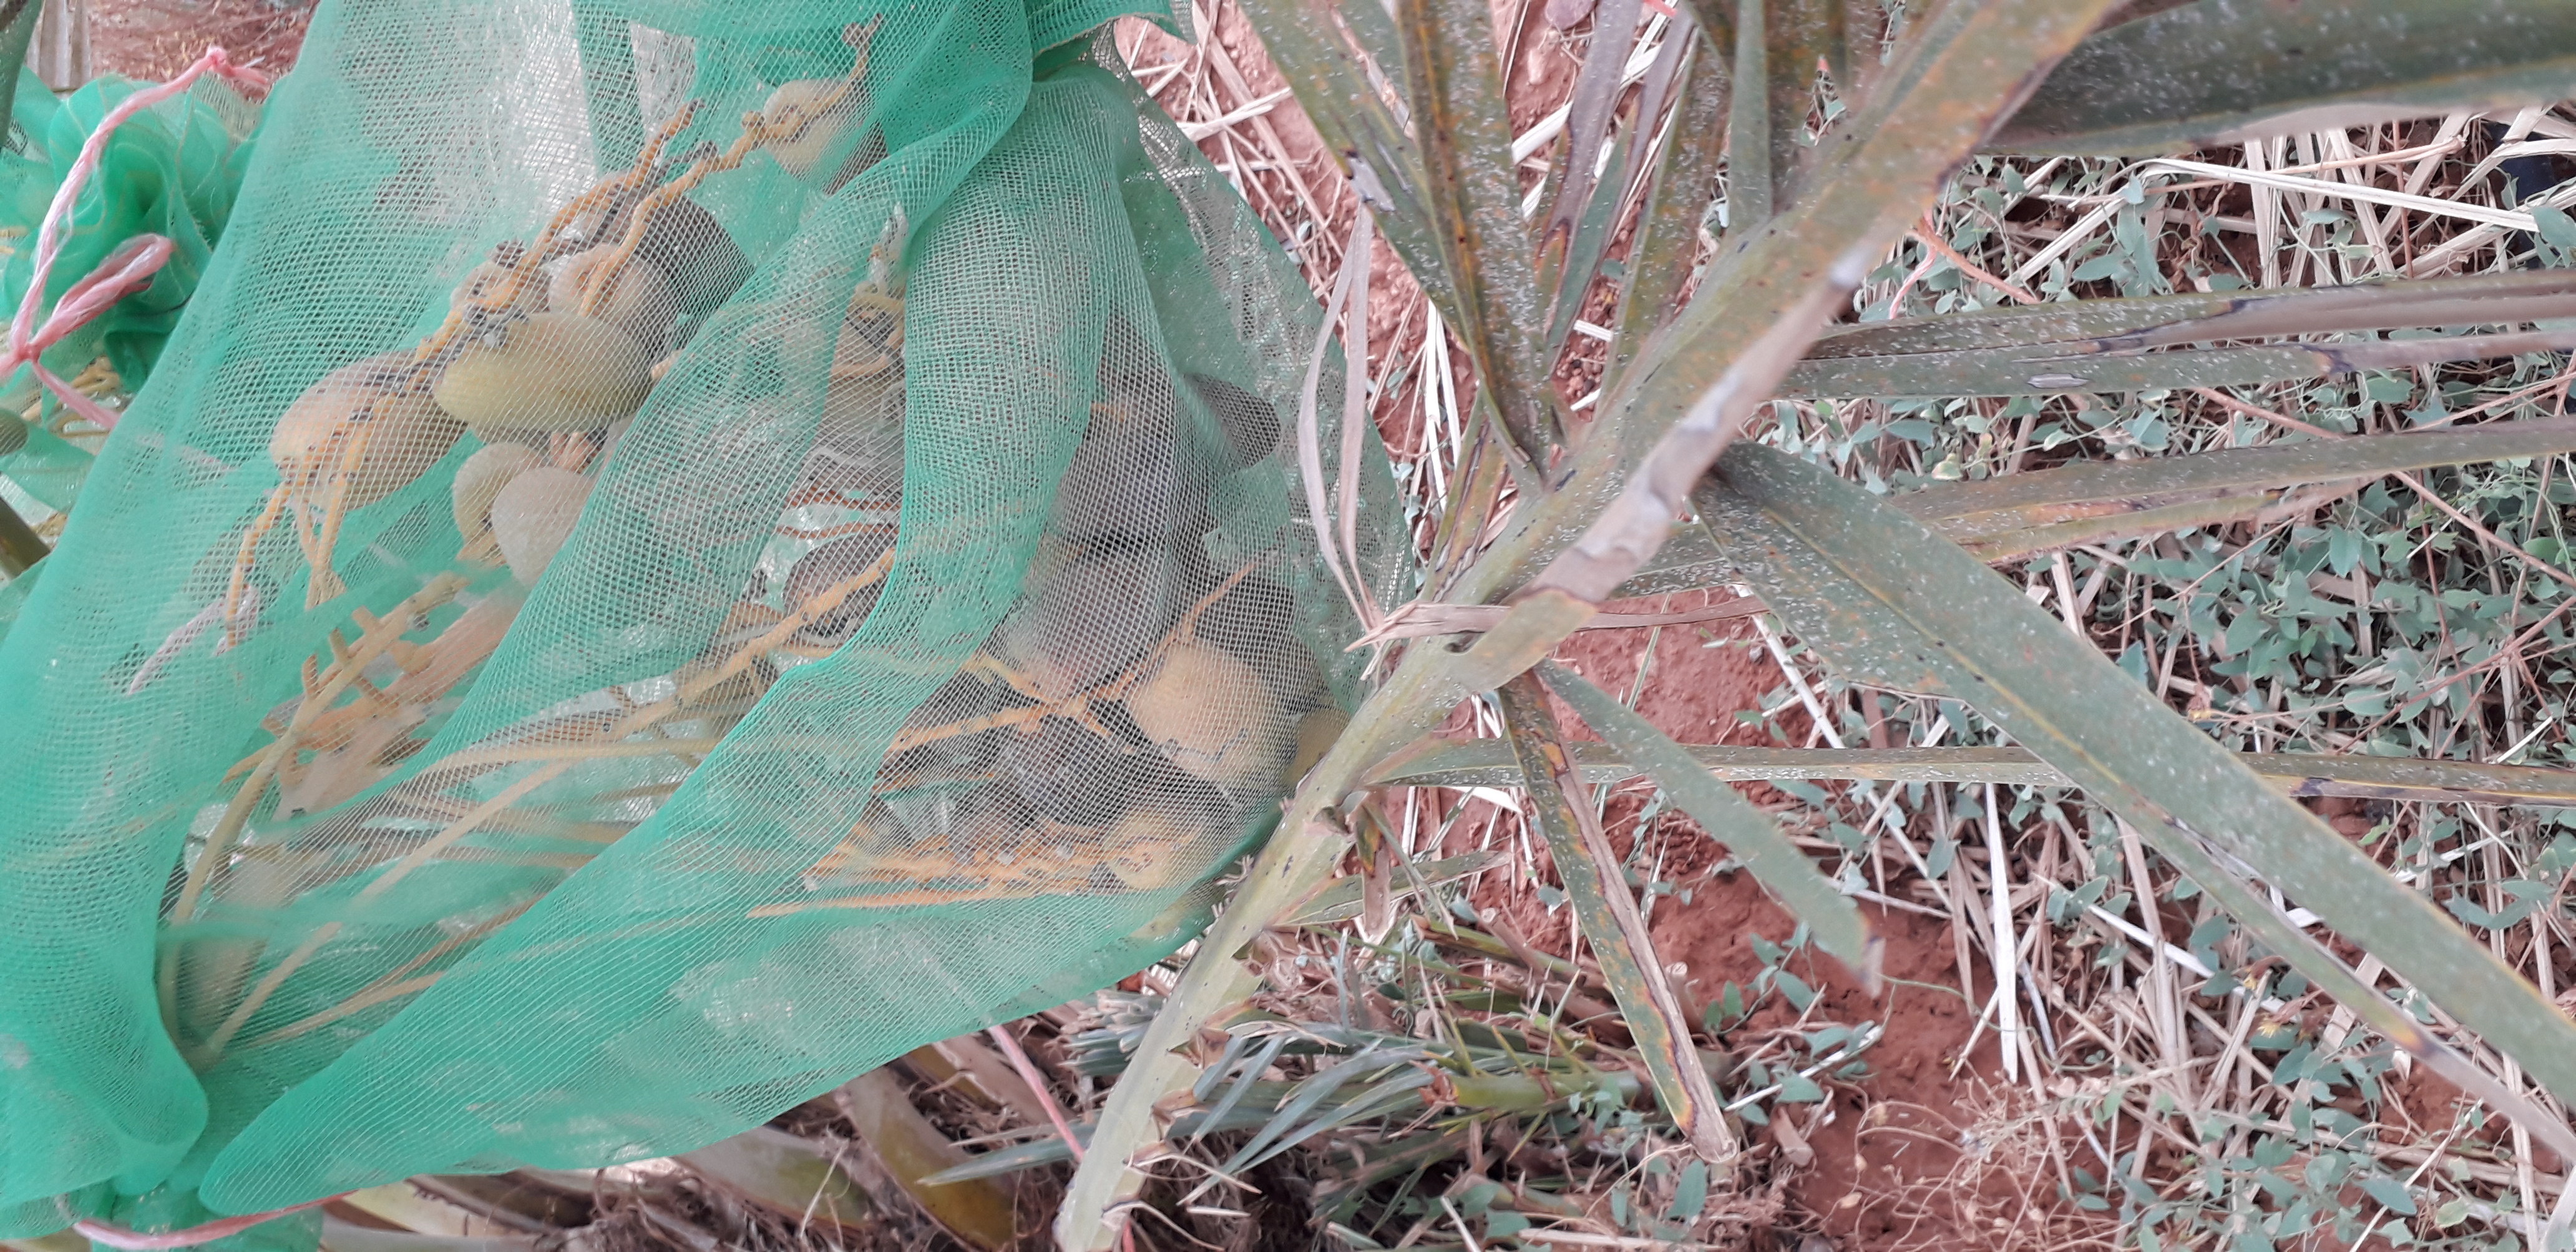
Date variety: Boumajhoul